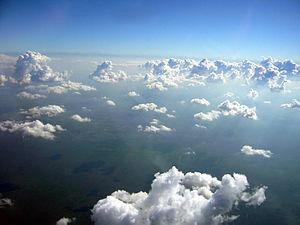
Champ de cumulus vus d'avion à 2500 mètres
La Terre est la troisième planète par ordre d'éloignement au Soleil et la cinquième plus grande aussi bien par la masse que le diamètre du Système solaire. Par ailleurs, elle est le seul objet céleste connu pour abriter la vie. Elle orbite autour du Soleil en 365,256 jours solaires — une année sidérale — et réalise une rotation sur elle-même relativement au Soleil en 23 h 56 min 4 s — un jour sidéral — soit un peu moins que son jour solaire de 24 h du fait de ce déplacement autour du Soleil. L'axe de rotation de la Terre possède une inclinaison de 23°, ce qui cause l'apparition des saisons.